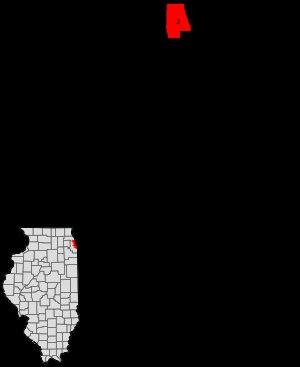
West Ridge est l'un des 77 secteurs communautaires de la ville de Chicago aux États-Unis. Il est situé à l'extrémité nord de la ville. La population blanche de cet endroit est majoritairement d'origine irlandaise, allemande et russe. Il existe aussi des communautés juives, indiennes, bangladaises, coréennes et pakistanaises qui vivent a cet endroit.